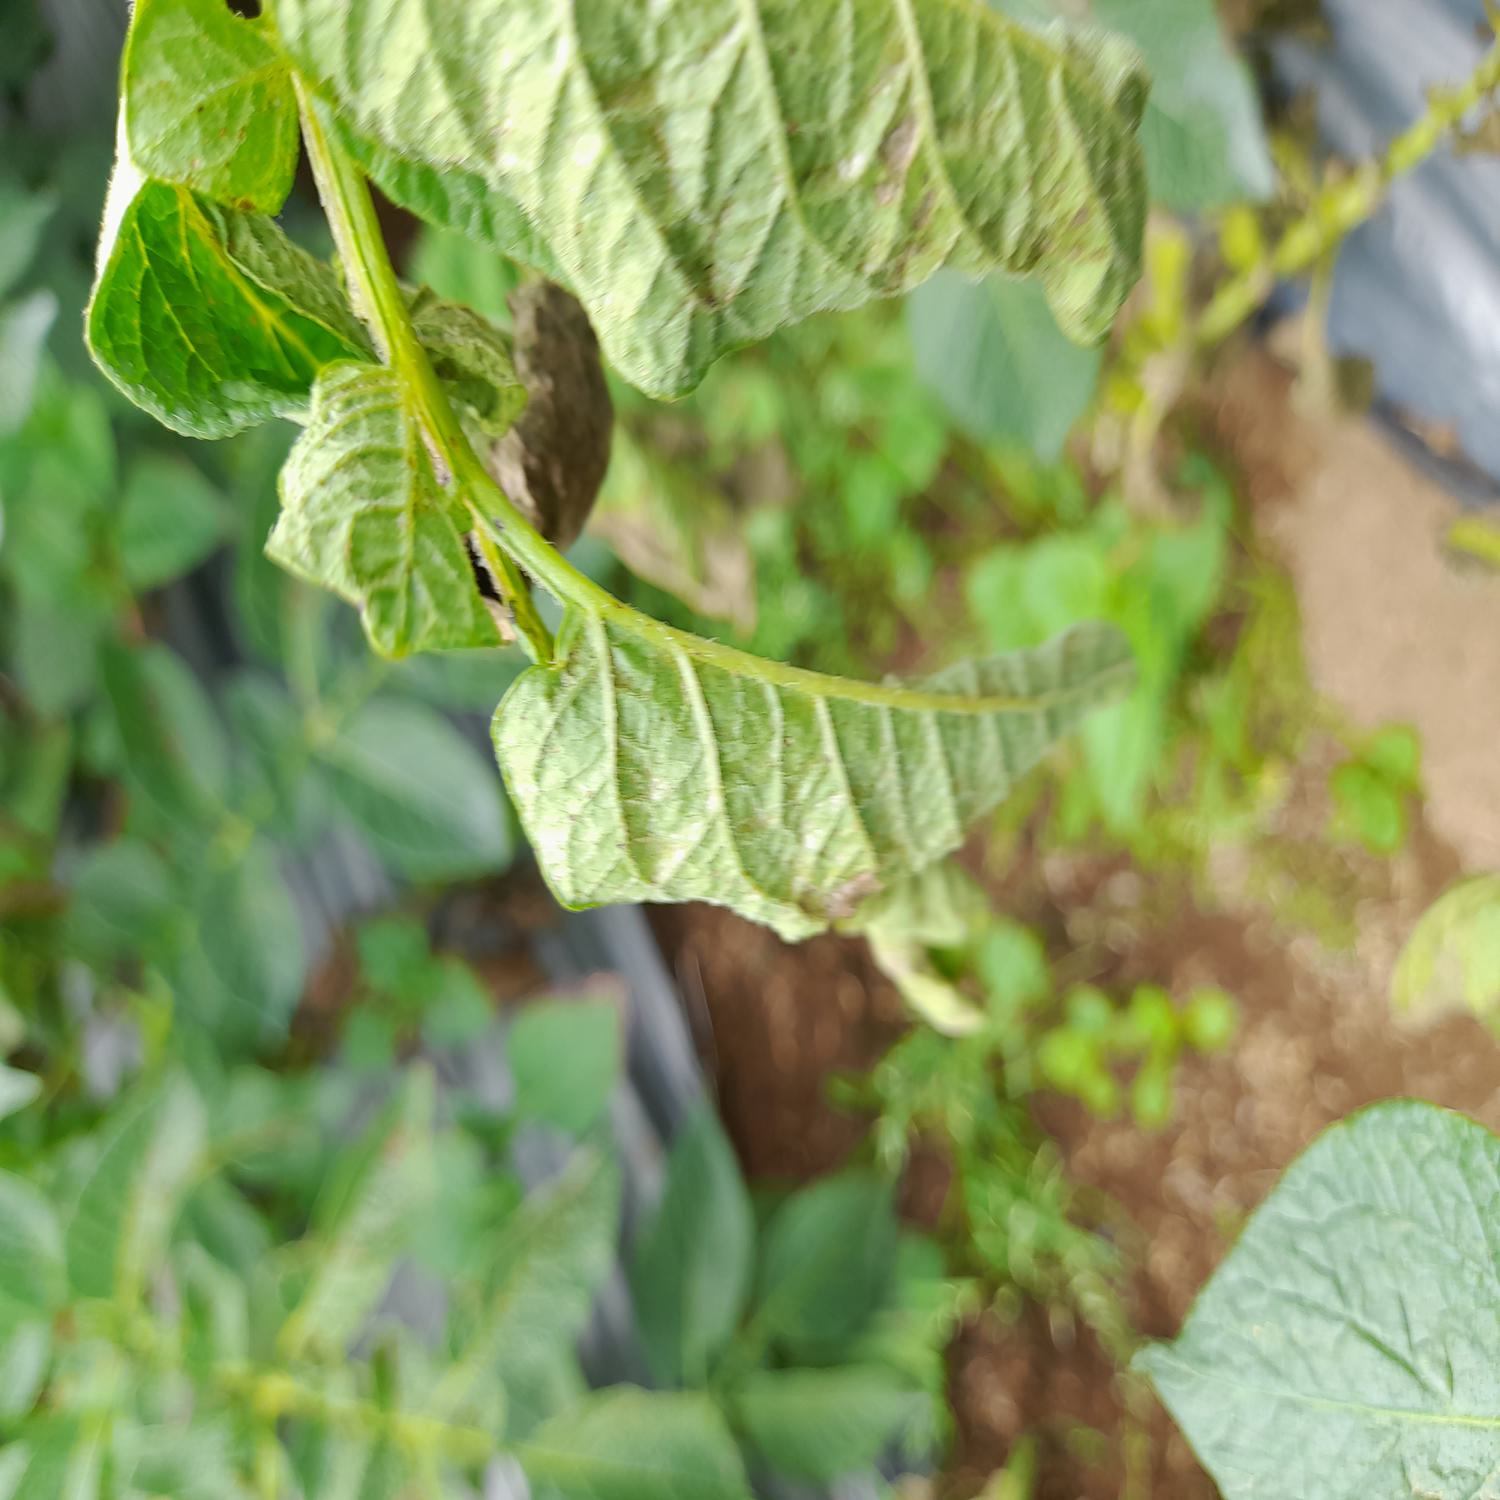
Etiqueta: Pudricion_Parda